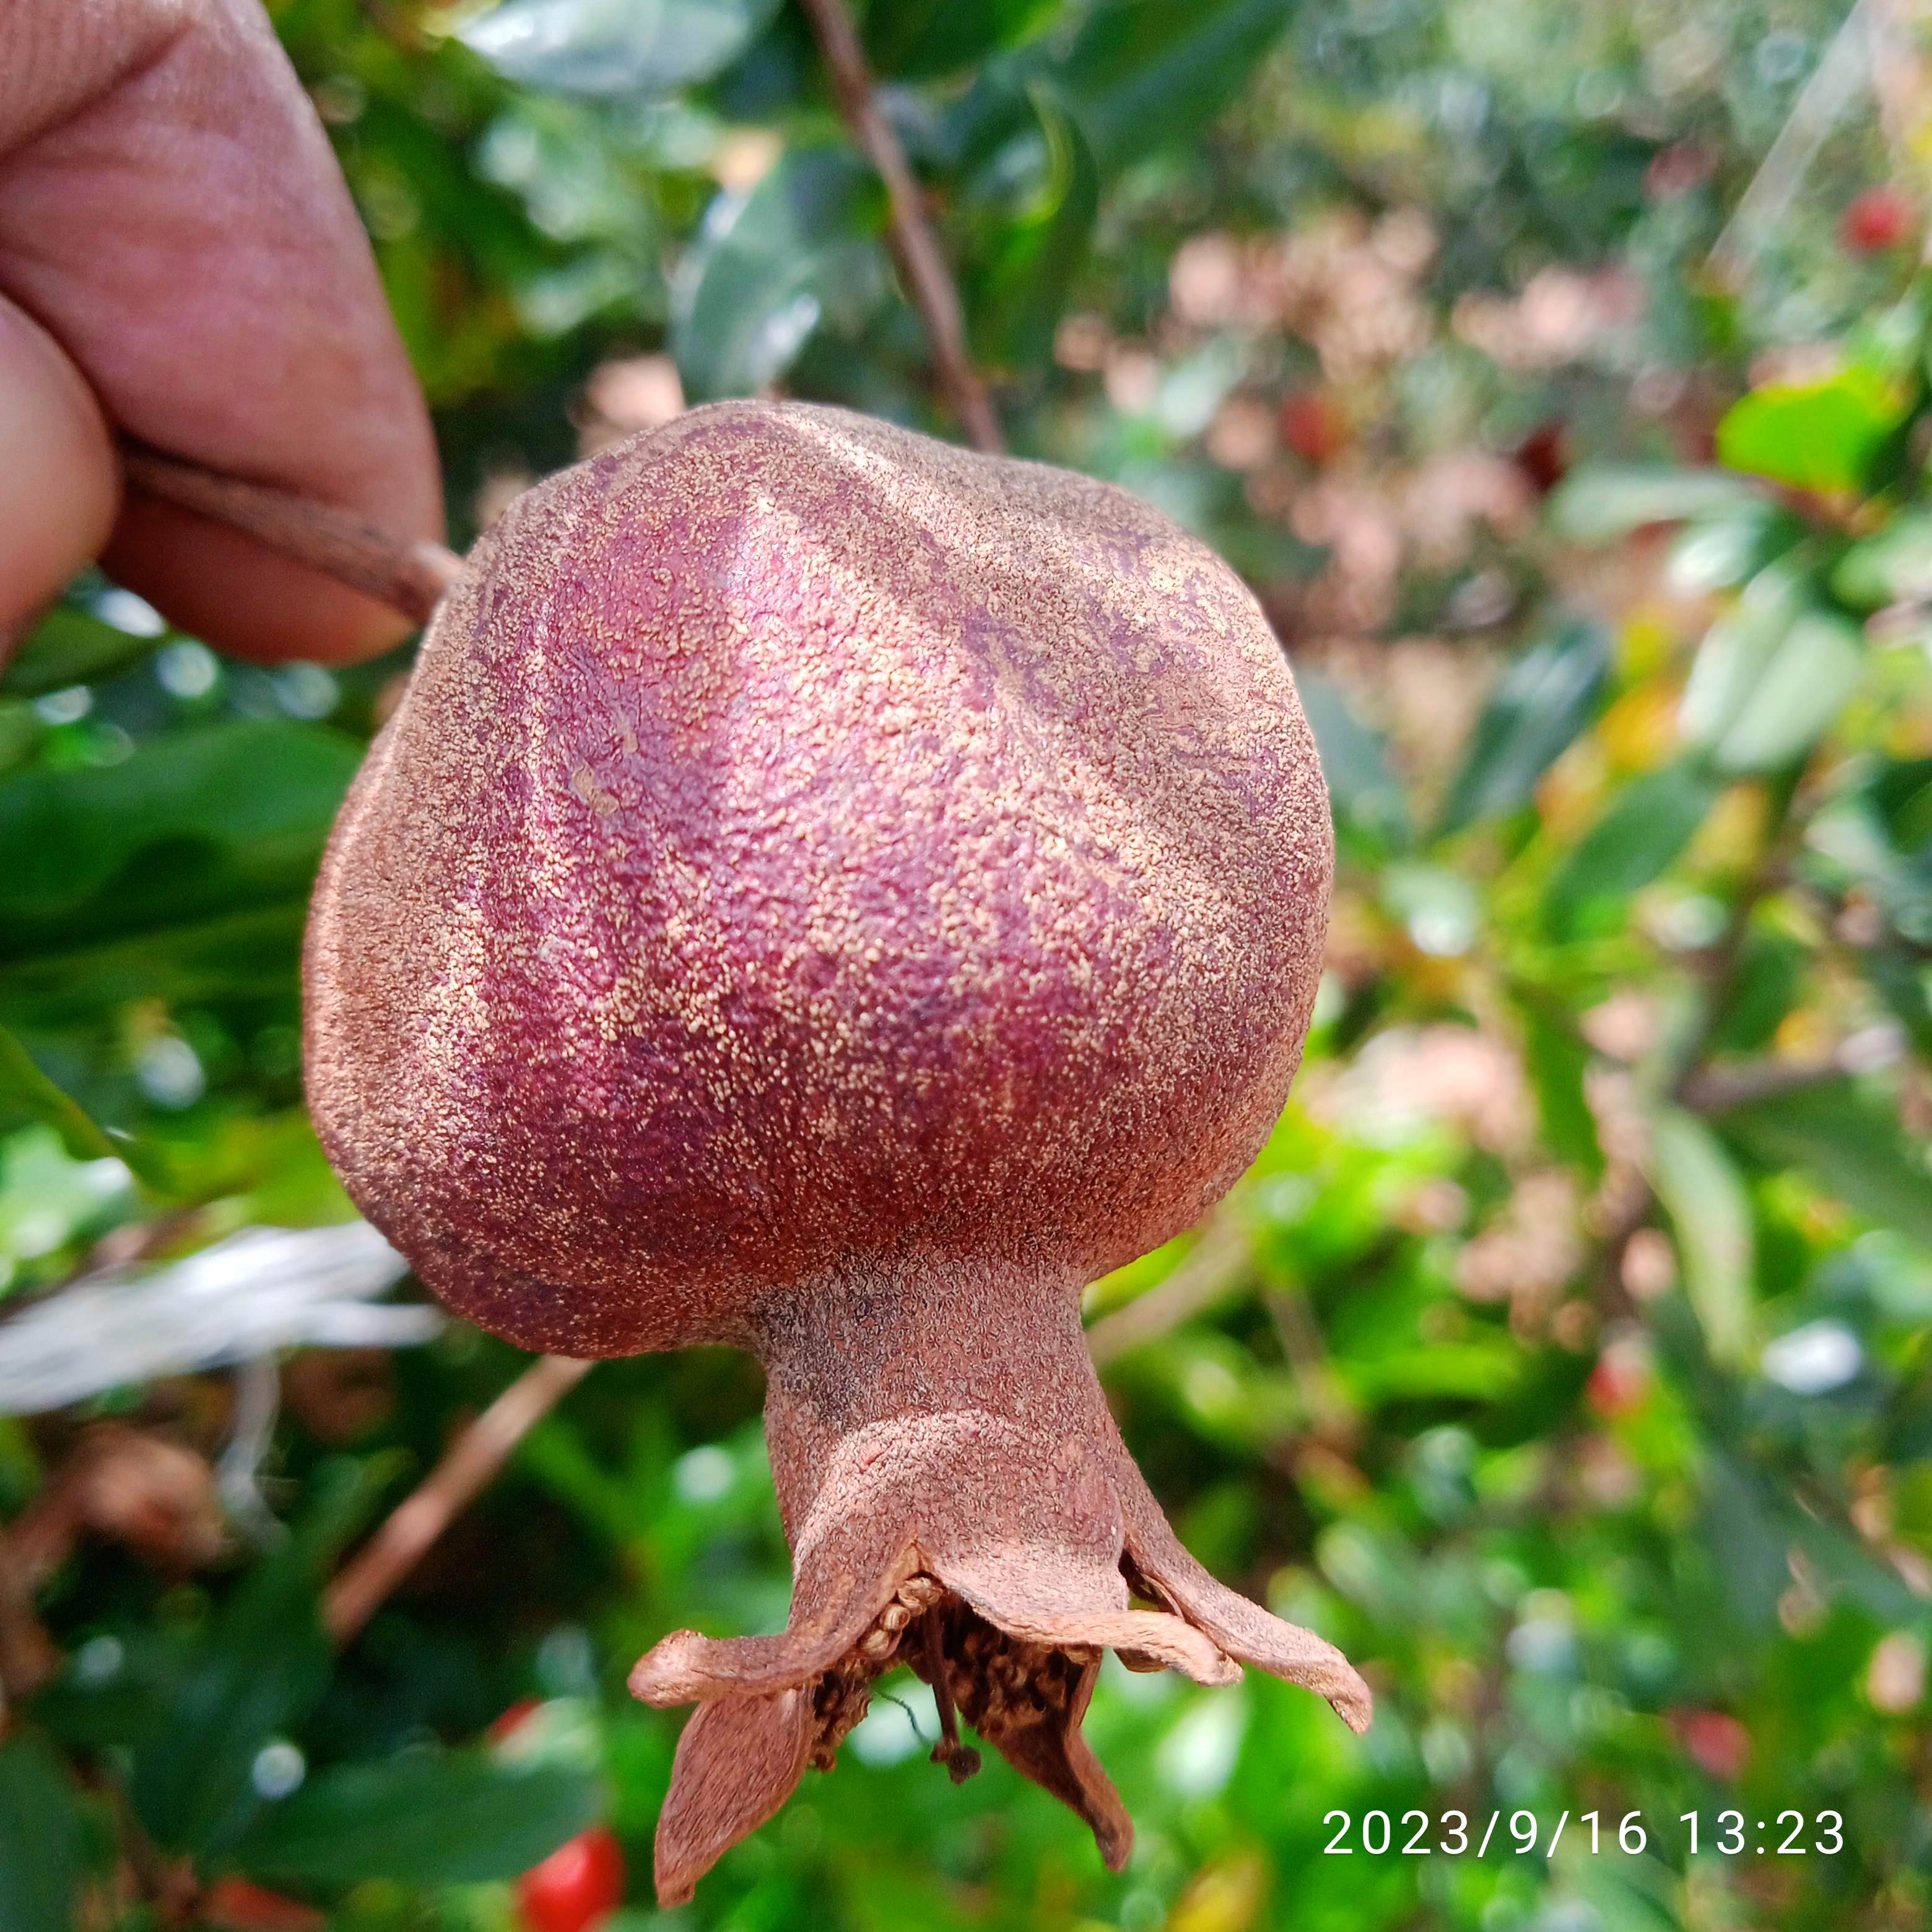
Label: Alternaria